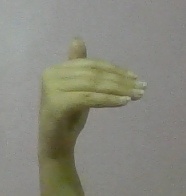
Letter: khaa